Viktor Rashnikov

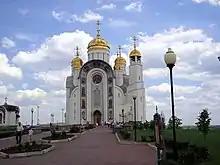
Viktor Rashnikov helped to fund the construction of the Holy Ascension Cathedral in Magnitogorsk

Due to MMK's environmental activities, total emissions had been reduced by 37.5% and the specific emissions by 47.4%. In 2011–2016, environmental spending of the company averaged 3.5-4 billion rubles per year. The company recently adopted a long-term environmental program through 2025, with funding of more than $600 million.